Orphan Black (comic book)

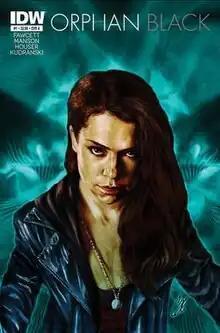
Cover of "Orphan Black" Issue #1 Variant Cover A by Cat Staggs

Orphan Black is a limited series of comic books based on the television series "Orphan Black". The series is written by show creators John Fawcett and Graeme Manson, with Jody Houser serving as co-writer; Szymon Kudranski provides the artwork for issues #1 and #2, while Cat Staggs and Alan Quah shared art duties for issues #3-#5. The comic books are part of a limited series consisting of five issues, each focusing on the past and present life of a different clone.